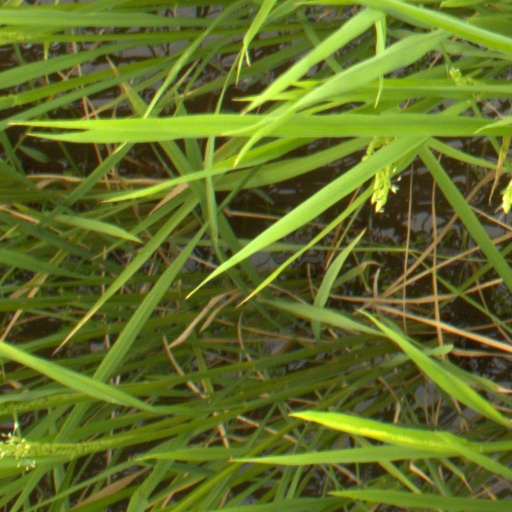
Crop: rice